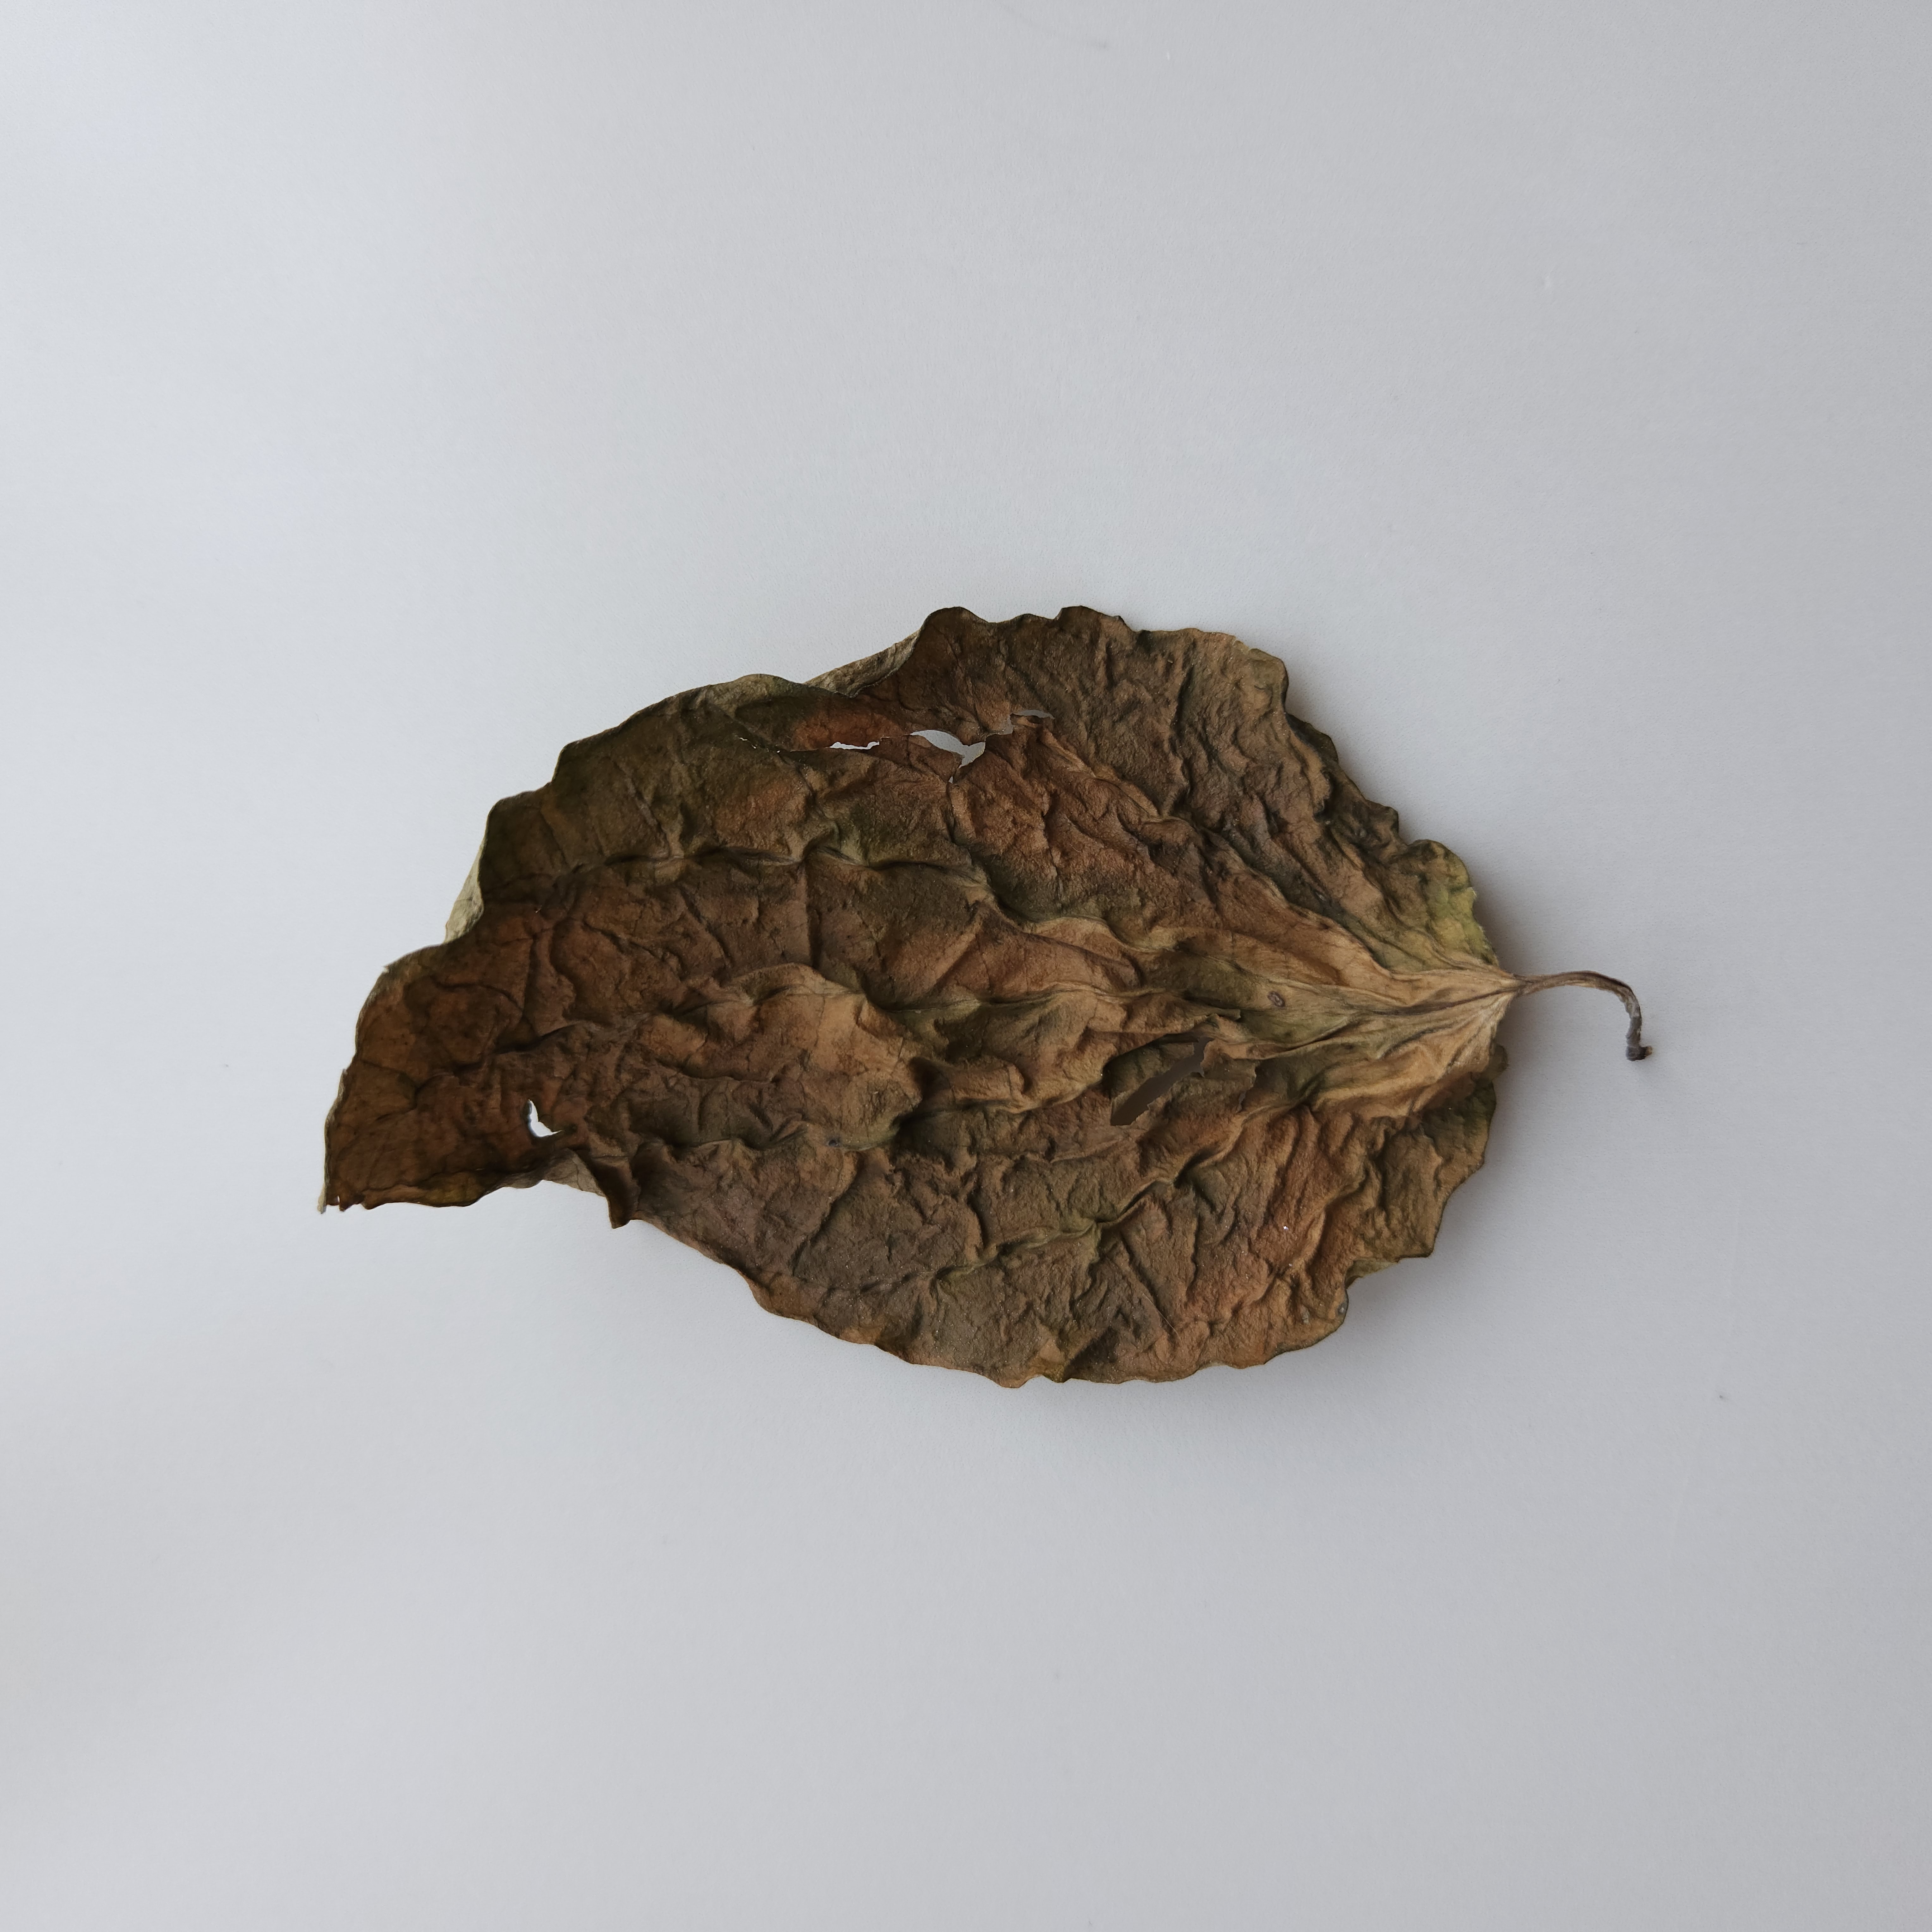
Label: Dried